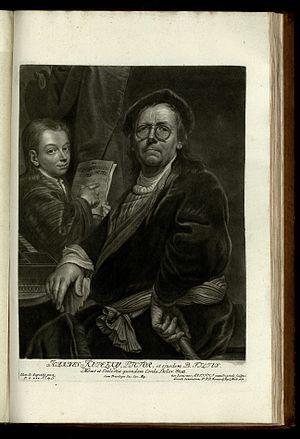
Jan Kupecký ou Kupetzki est un peintre slovaque.